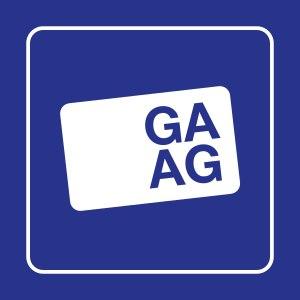
L'abonnement général est un abonnement annuel de transports publics suisse mis en place en 1898 par les Chemins de Fer du Nord-Est de l'époque. Aujourd'hui, il permet de voyager sur presque l'ensemble du réseau de transports publics en Suisse et au Liechtenstein.